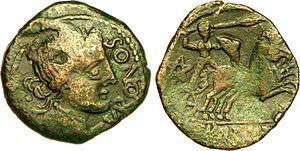
Les Turones, également connus sous les noms de Turoniens et Turons sont un peuple gaulois. L'étymologie de leur nom n'est pas assurée. On le traduit le plus souvent par un mot gaulois « Turo » signifiant « les gonflés » ou « les forts ». Une autre traduction possible serait « les tournants » ou « les changeants ». De leur ethnonyme proviennent les noms actuels de la Touraine et de la ville de Tours.